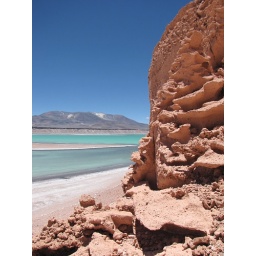
Funky red rocks near Laguna Verde